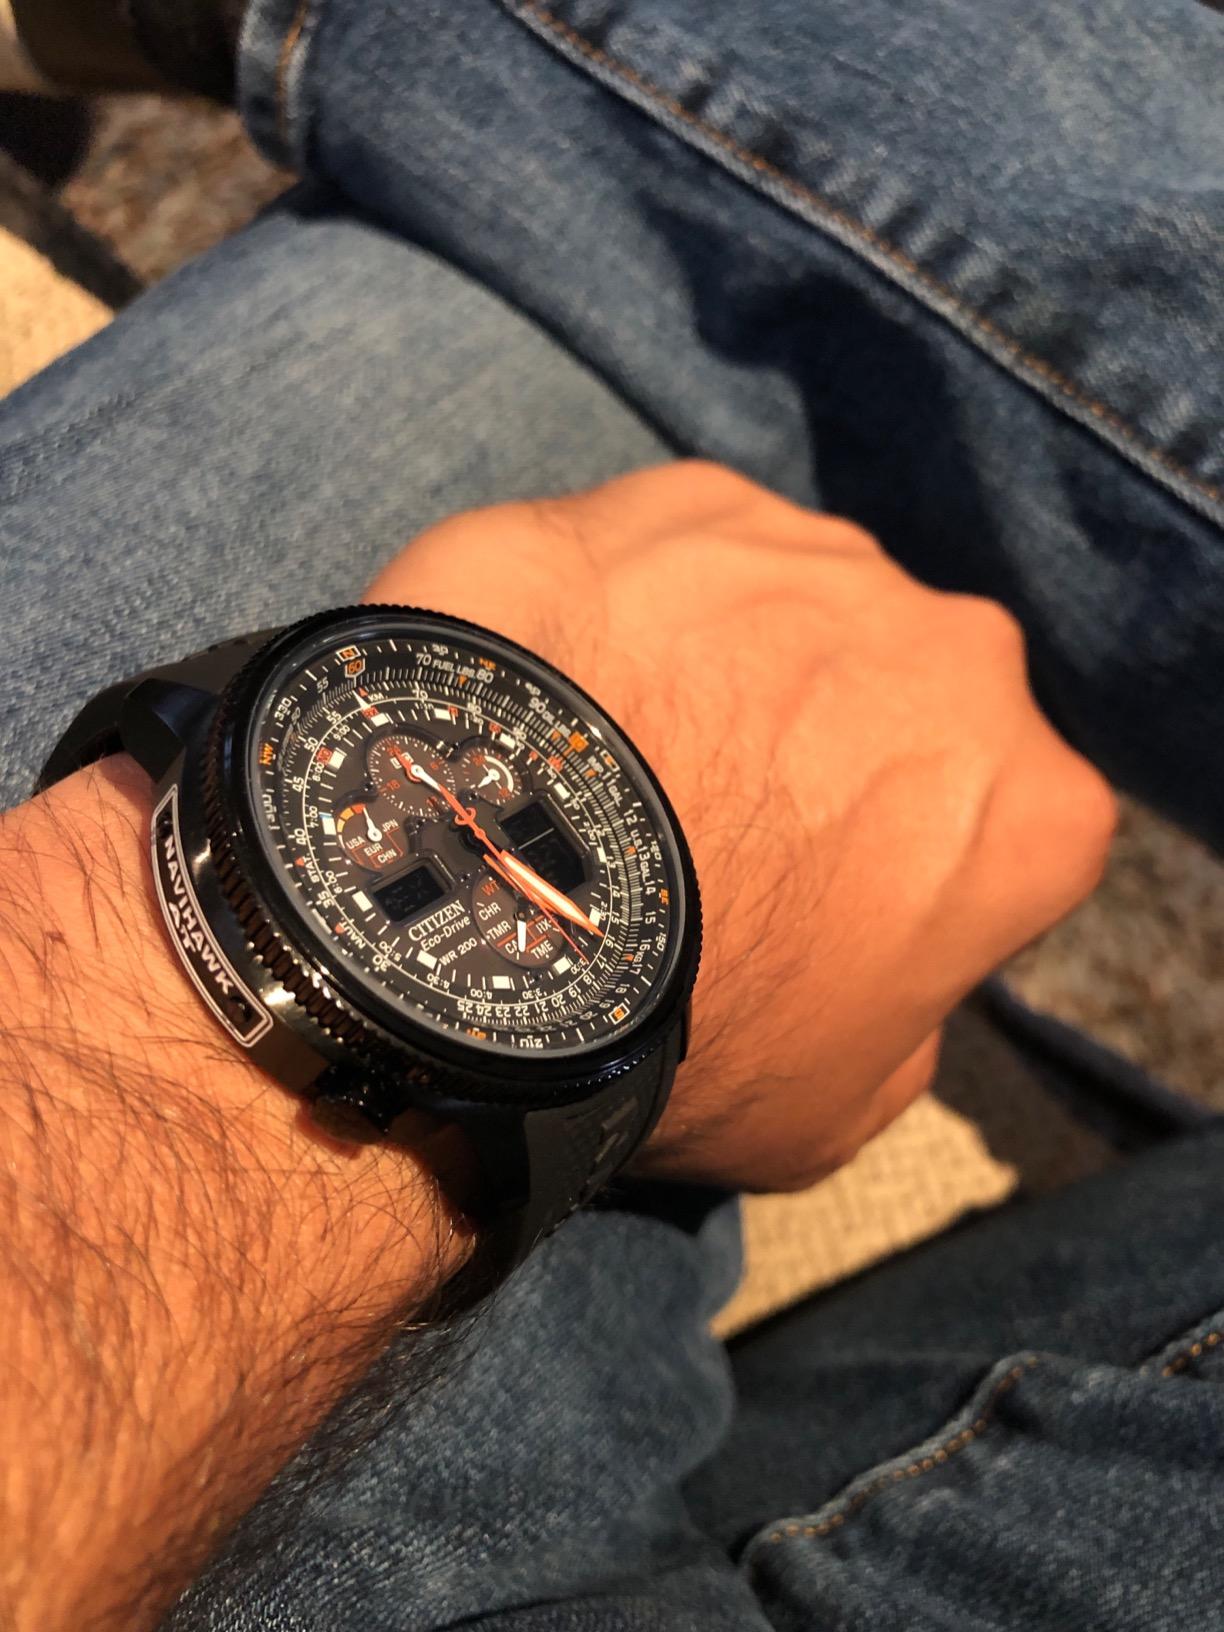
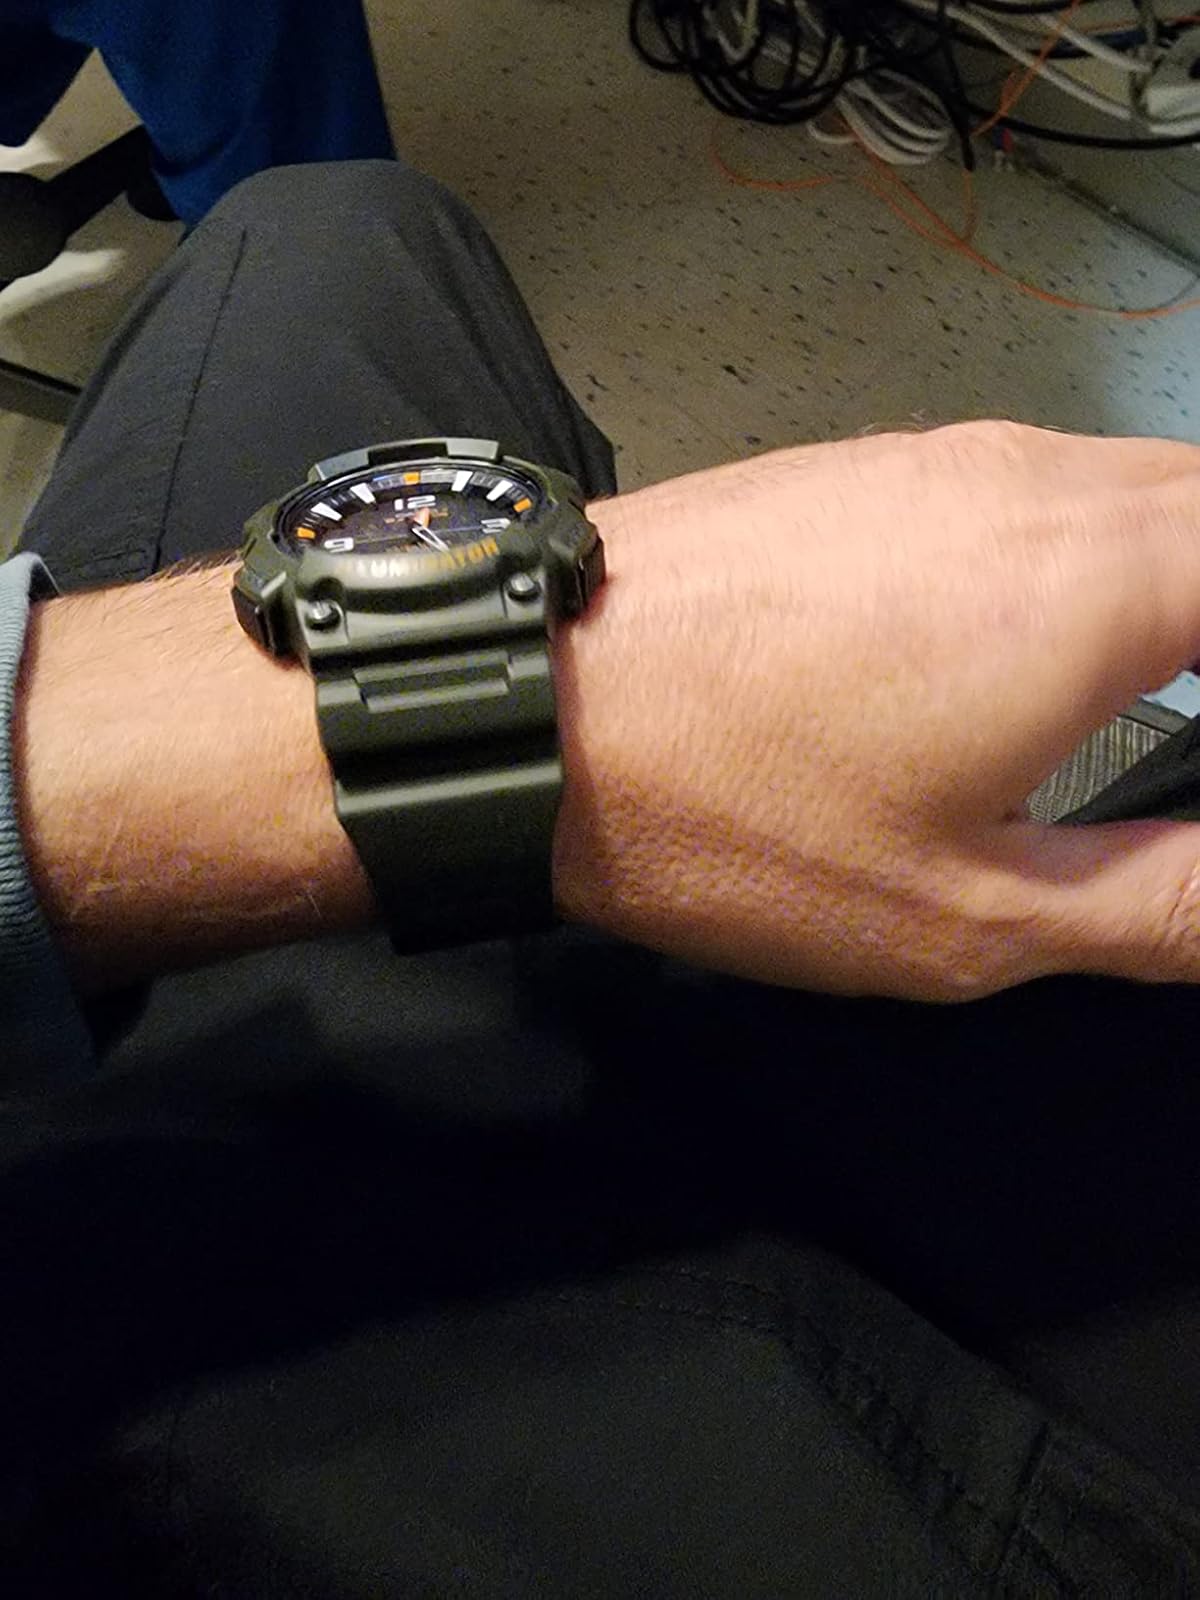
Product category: accessories_watch
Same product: no